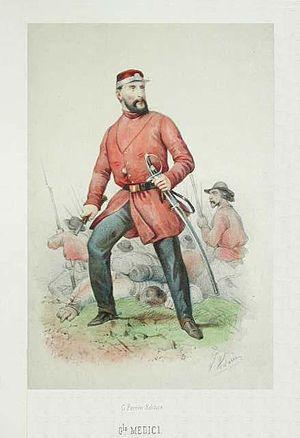
Giacomo Medici, marquis de Vascello né à Milan le 15 janvier 1817, mort à Rome le 9 mars 1882 est un militaire et un homme politique italien.